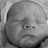
Emotion: sad